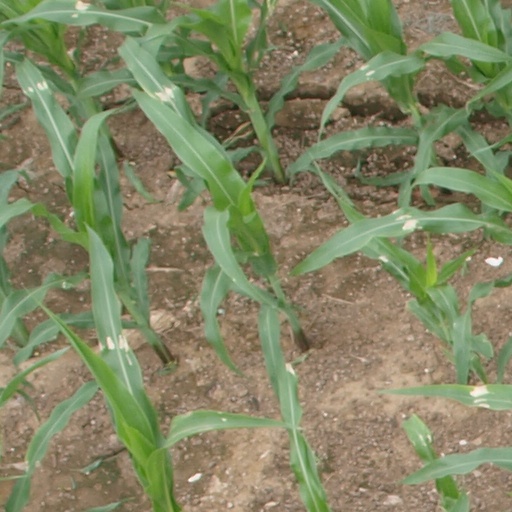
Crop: maize; corn